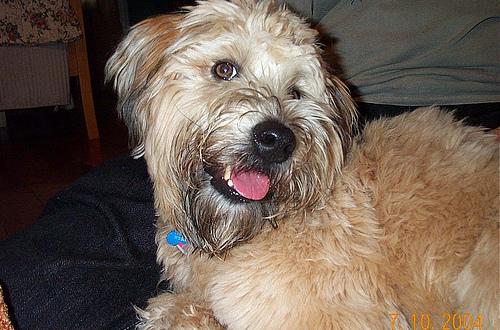
Breed: wheaten terrier